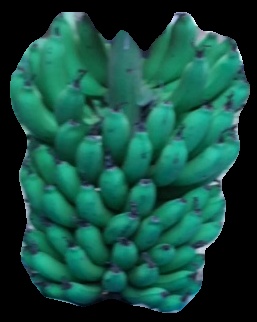
Variety: pachbale
Grade: grade2